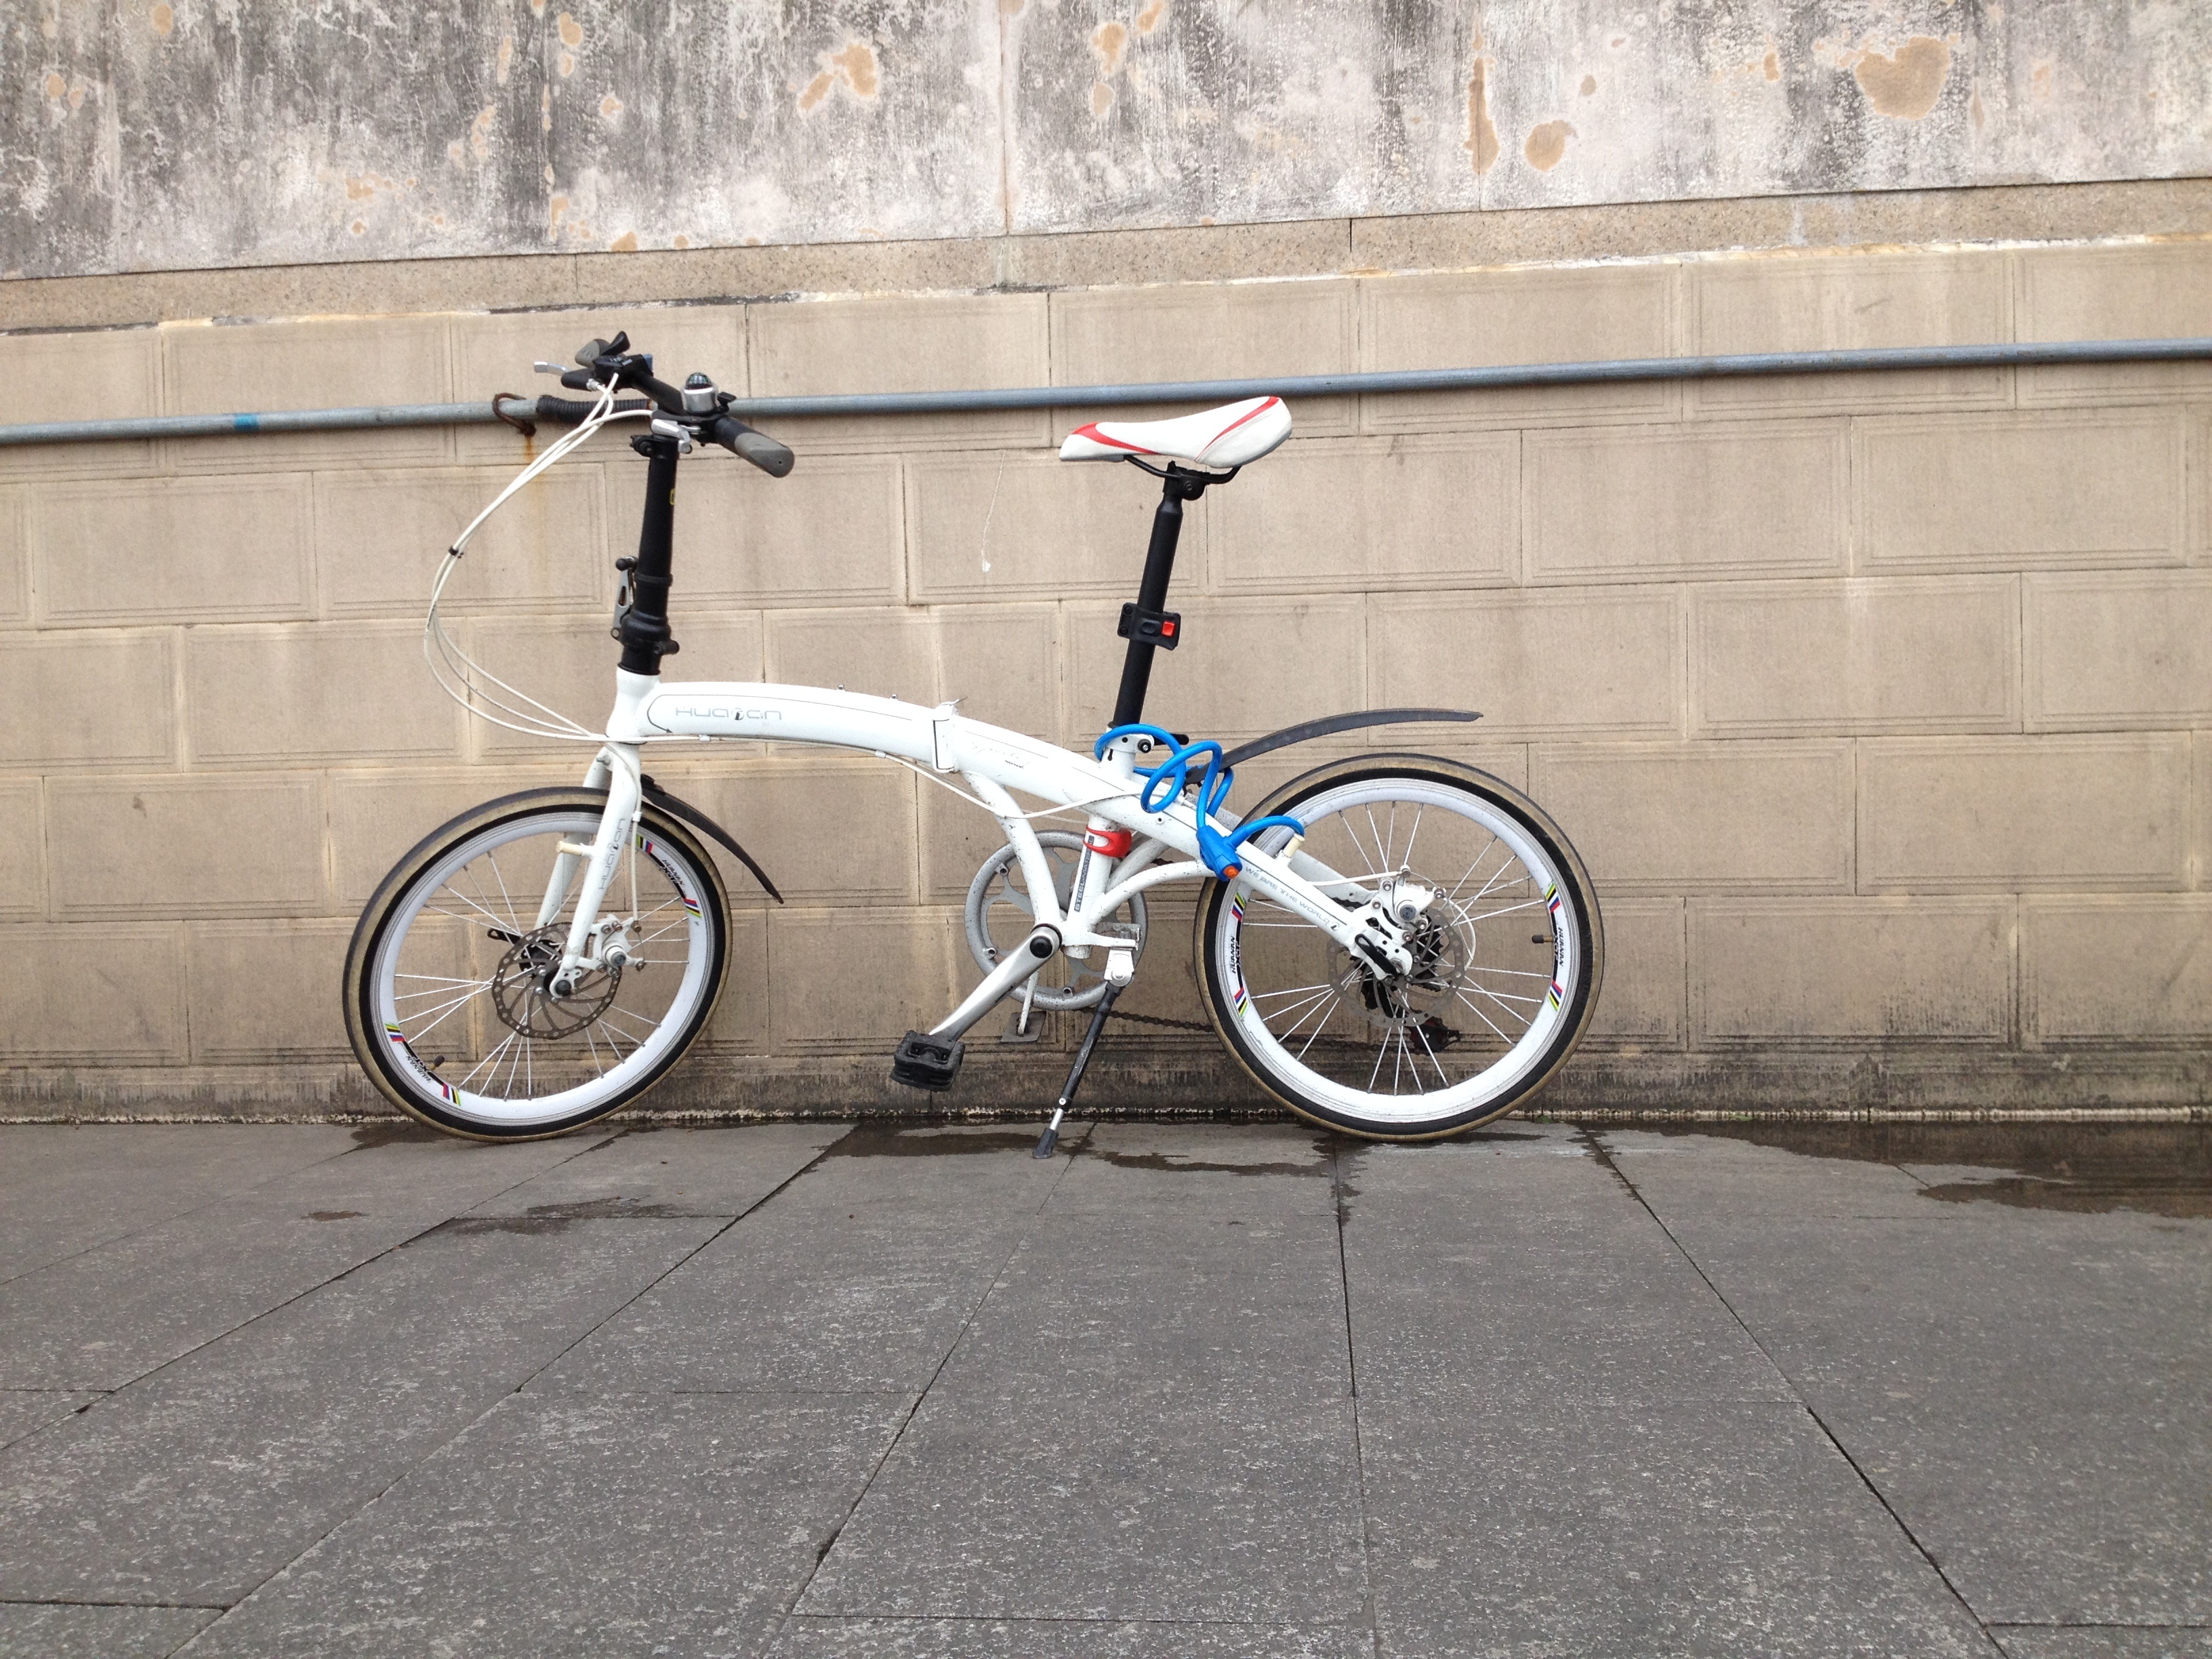
wheel, bicycle, bike, vehicle, lane, sports equipment, mountain bike, canton, lock, riverside, bicycle frame, land vehicle, cycle sport, cyclo cross bicycle, bicycle motocross, bmx bike, road bicycle, racing bicycle, hybrid bicycle